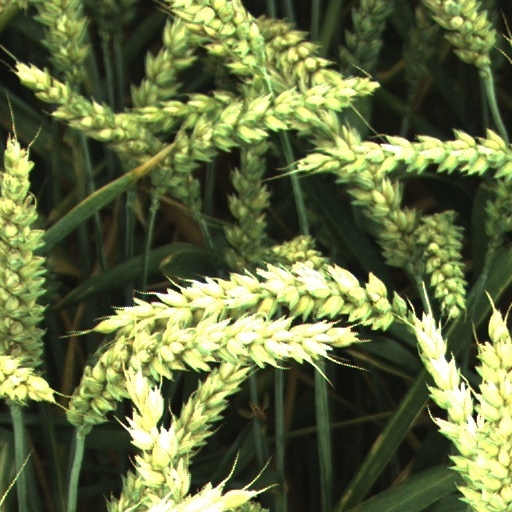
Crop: wheat